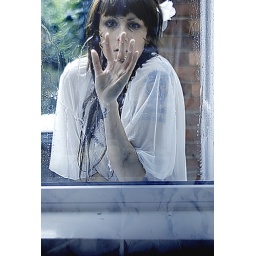
kept having to tip water all over the window to get this,soaked myself after about 20 attempts..